List of Western United FC records and statistics

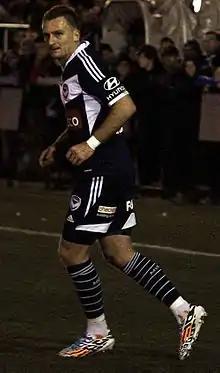
Besart Berisha became Western United's record goalscorer since the club's debut match in October 2019.

Western United Football Club is an Australian professional association football club based in Trugania, Melbourne. The club was formed as the Western Melbourne Group before being renamed as Western United.